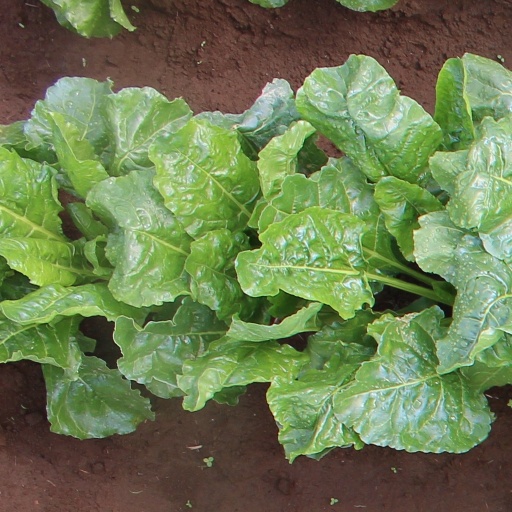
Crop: sugar beet